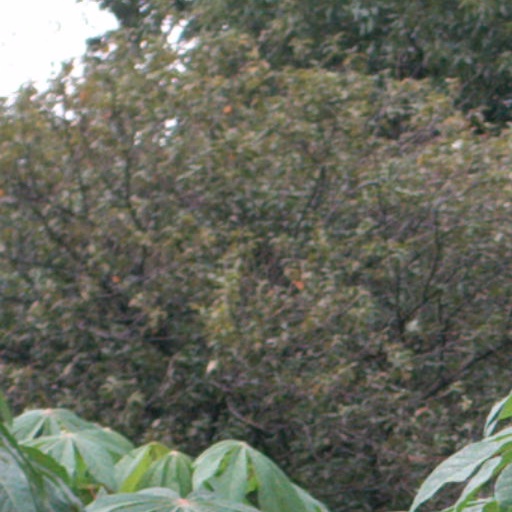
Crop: cassava